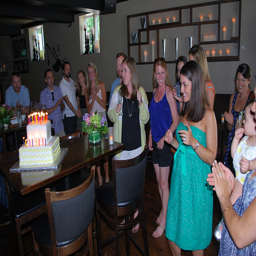
group of people around a candle lit cake.
A view of people looking at a cake.
People standing up and clapping around a table with a cake lite with candles.
Several people smiling at a party looking at a cake with lit candles.
Birthday cake and people applauding at a party.